New Zealand Wars

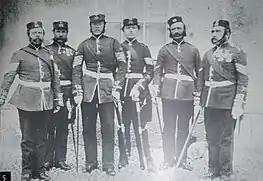
NCOs of the 58th Regiment of the Foot in New Zealand, date unknown.

In 1855 just 1,250 Imperial troops, from two under-strength British regiments, were in New Zealand. Although both were scheduled to depart at the end of the year, Browne succeeded in retaining one of them for use in New Plymouth, where settlers feared the spread of intertribal violence. At the outbreak of Taranaki hostilities in 1860, reinforcements were brought from Auckland to boost the New Plymouth garrison, raising the total force of regulars to 450 and for many months the total number of Māori under arms exceeded the number of troops in Taranaki. In mid-April the arrival of three warships and about 400 soldiers from Australia marked the beginning of the escalation of imperial troop numbers.